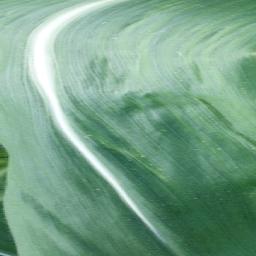
Label: Corn_(Maize)___Healthy